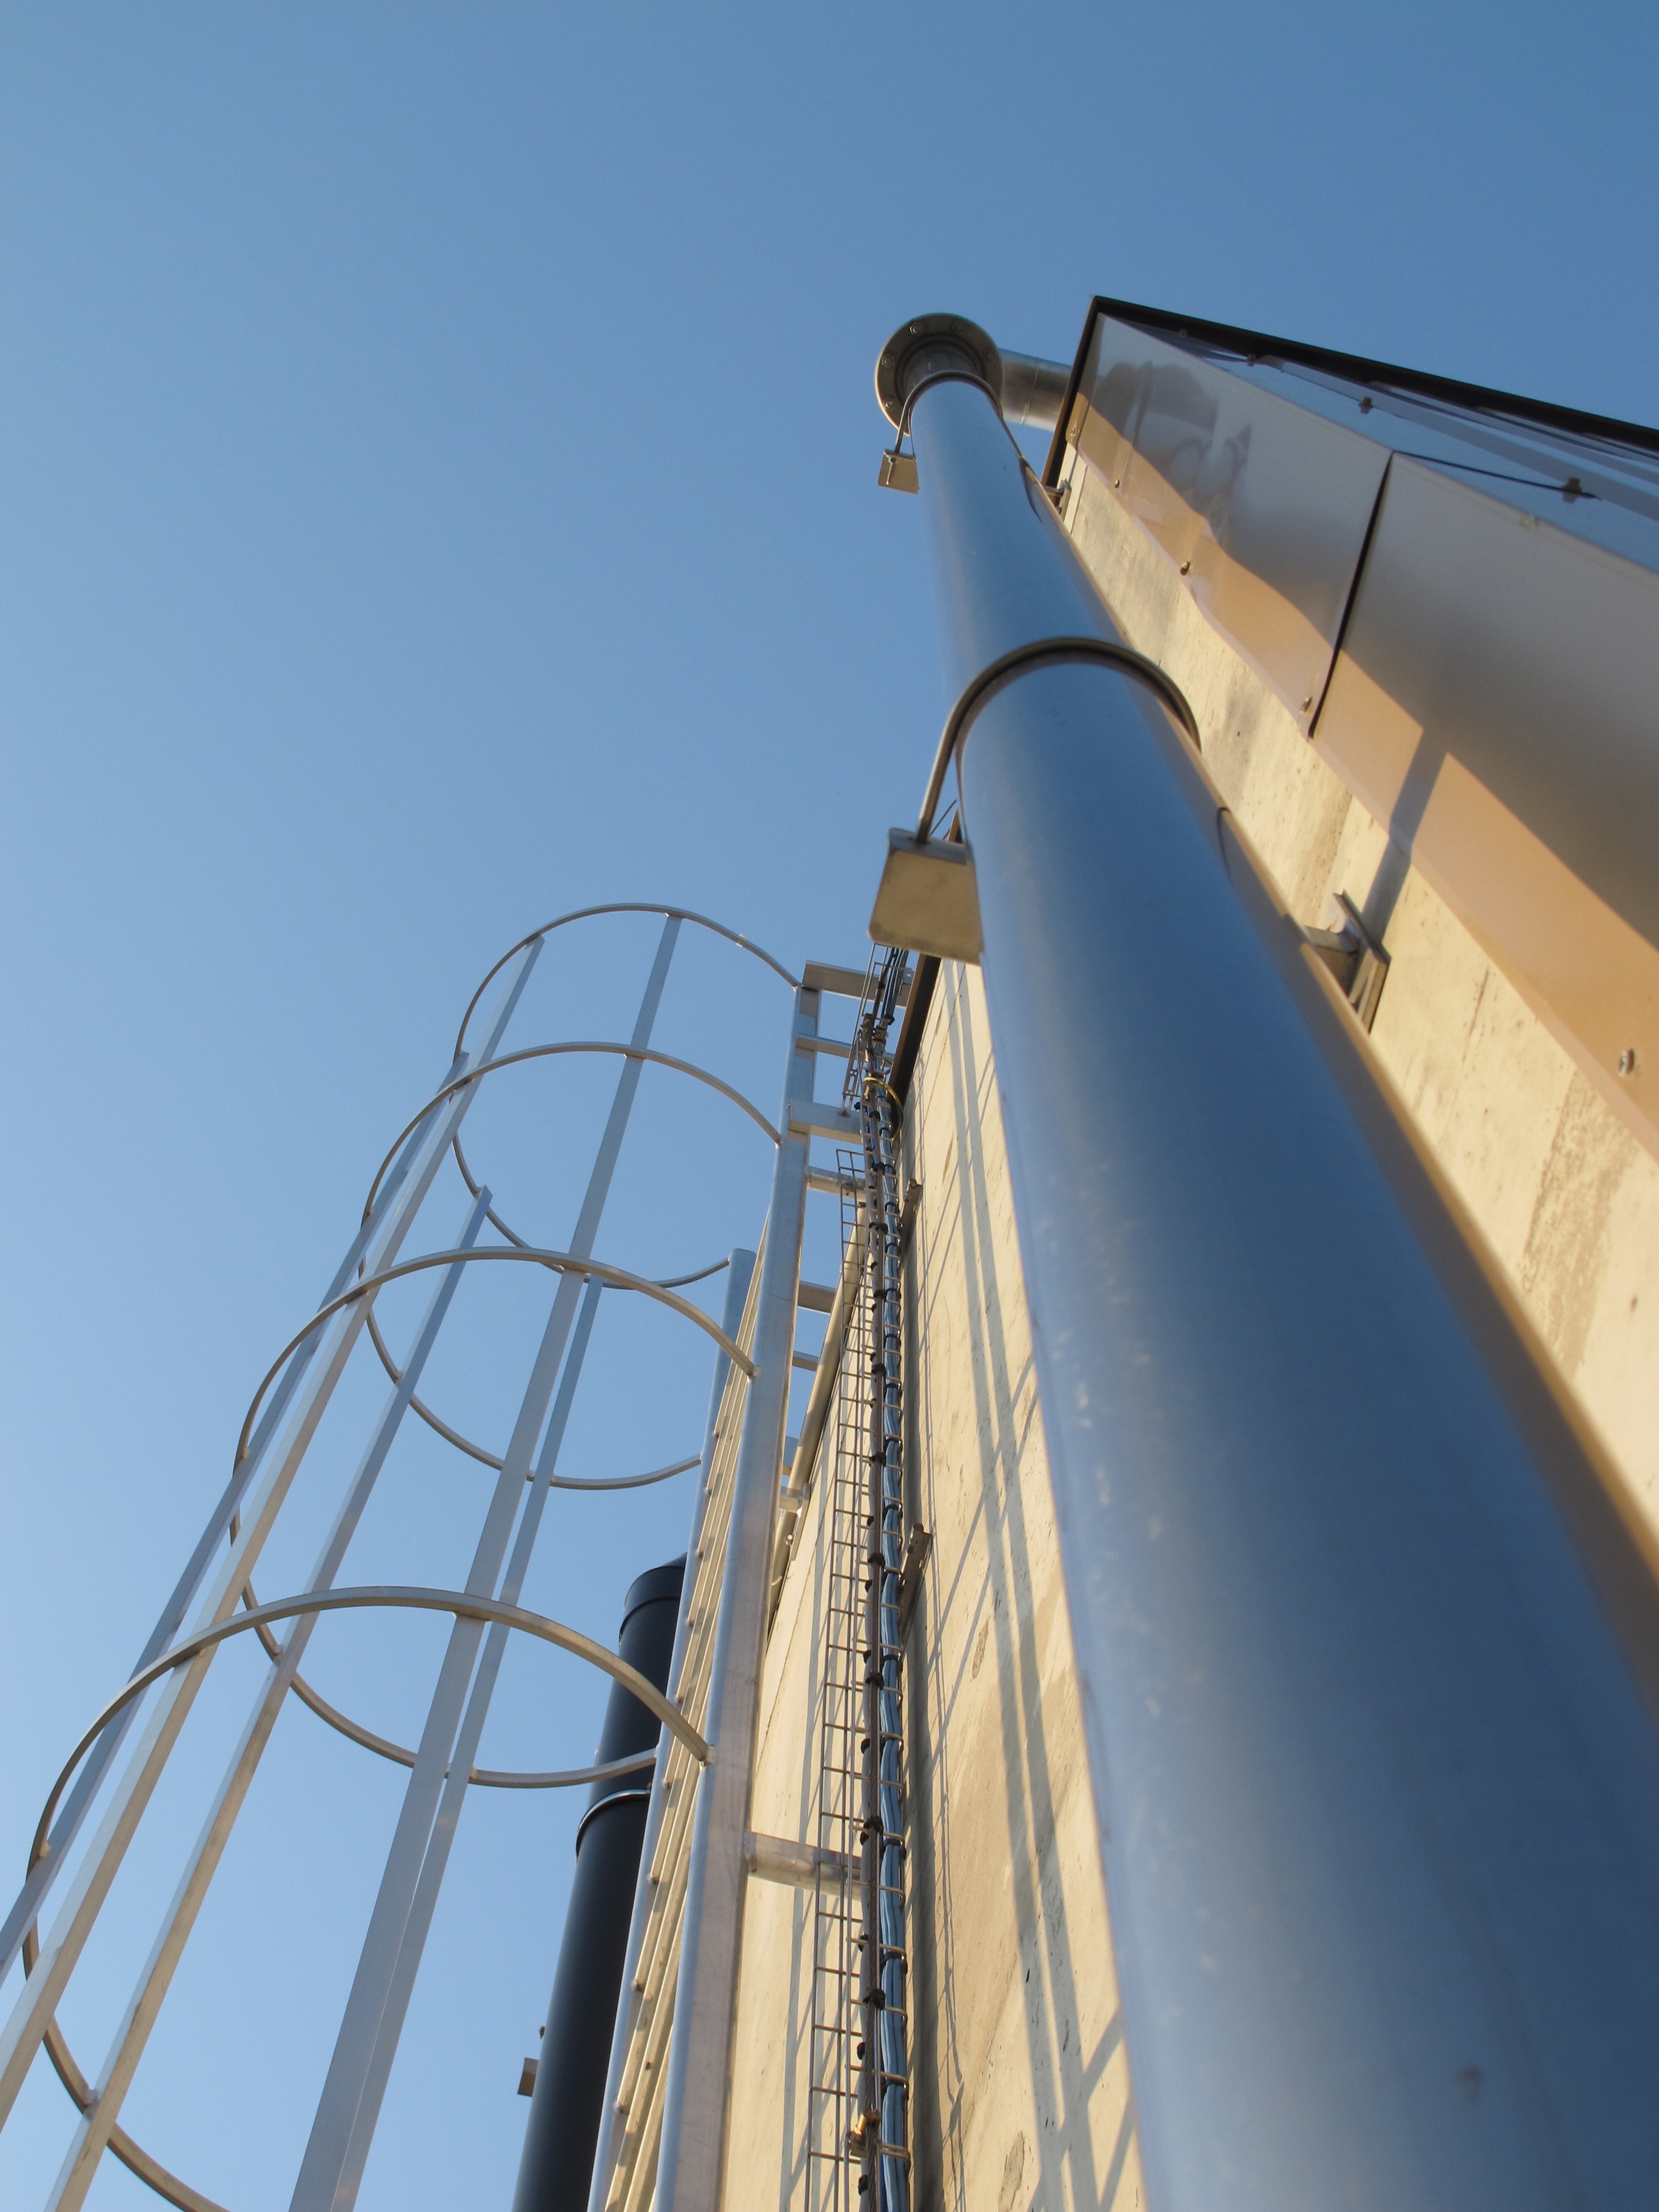
roof, vehicle, mast, factory, sail, hose, sewage treatment